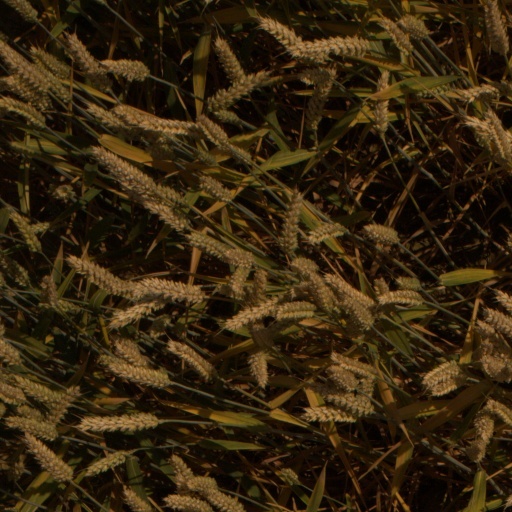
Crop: wheat